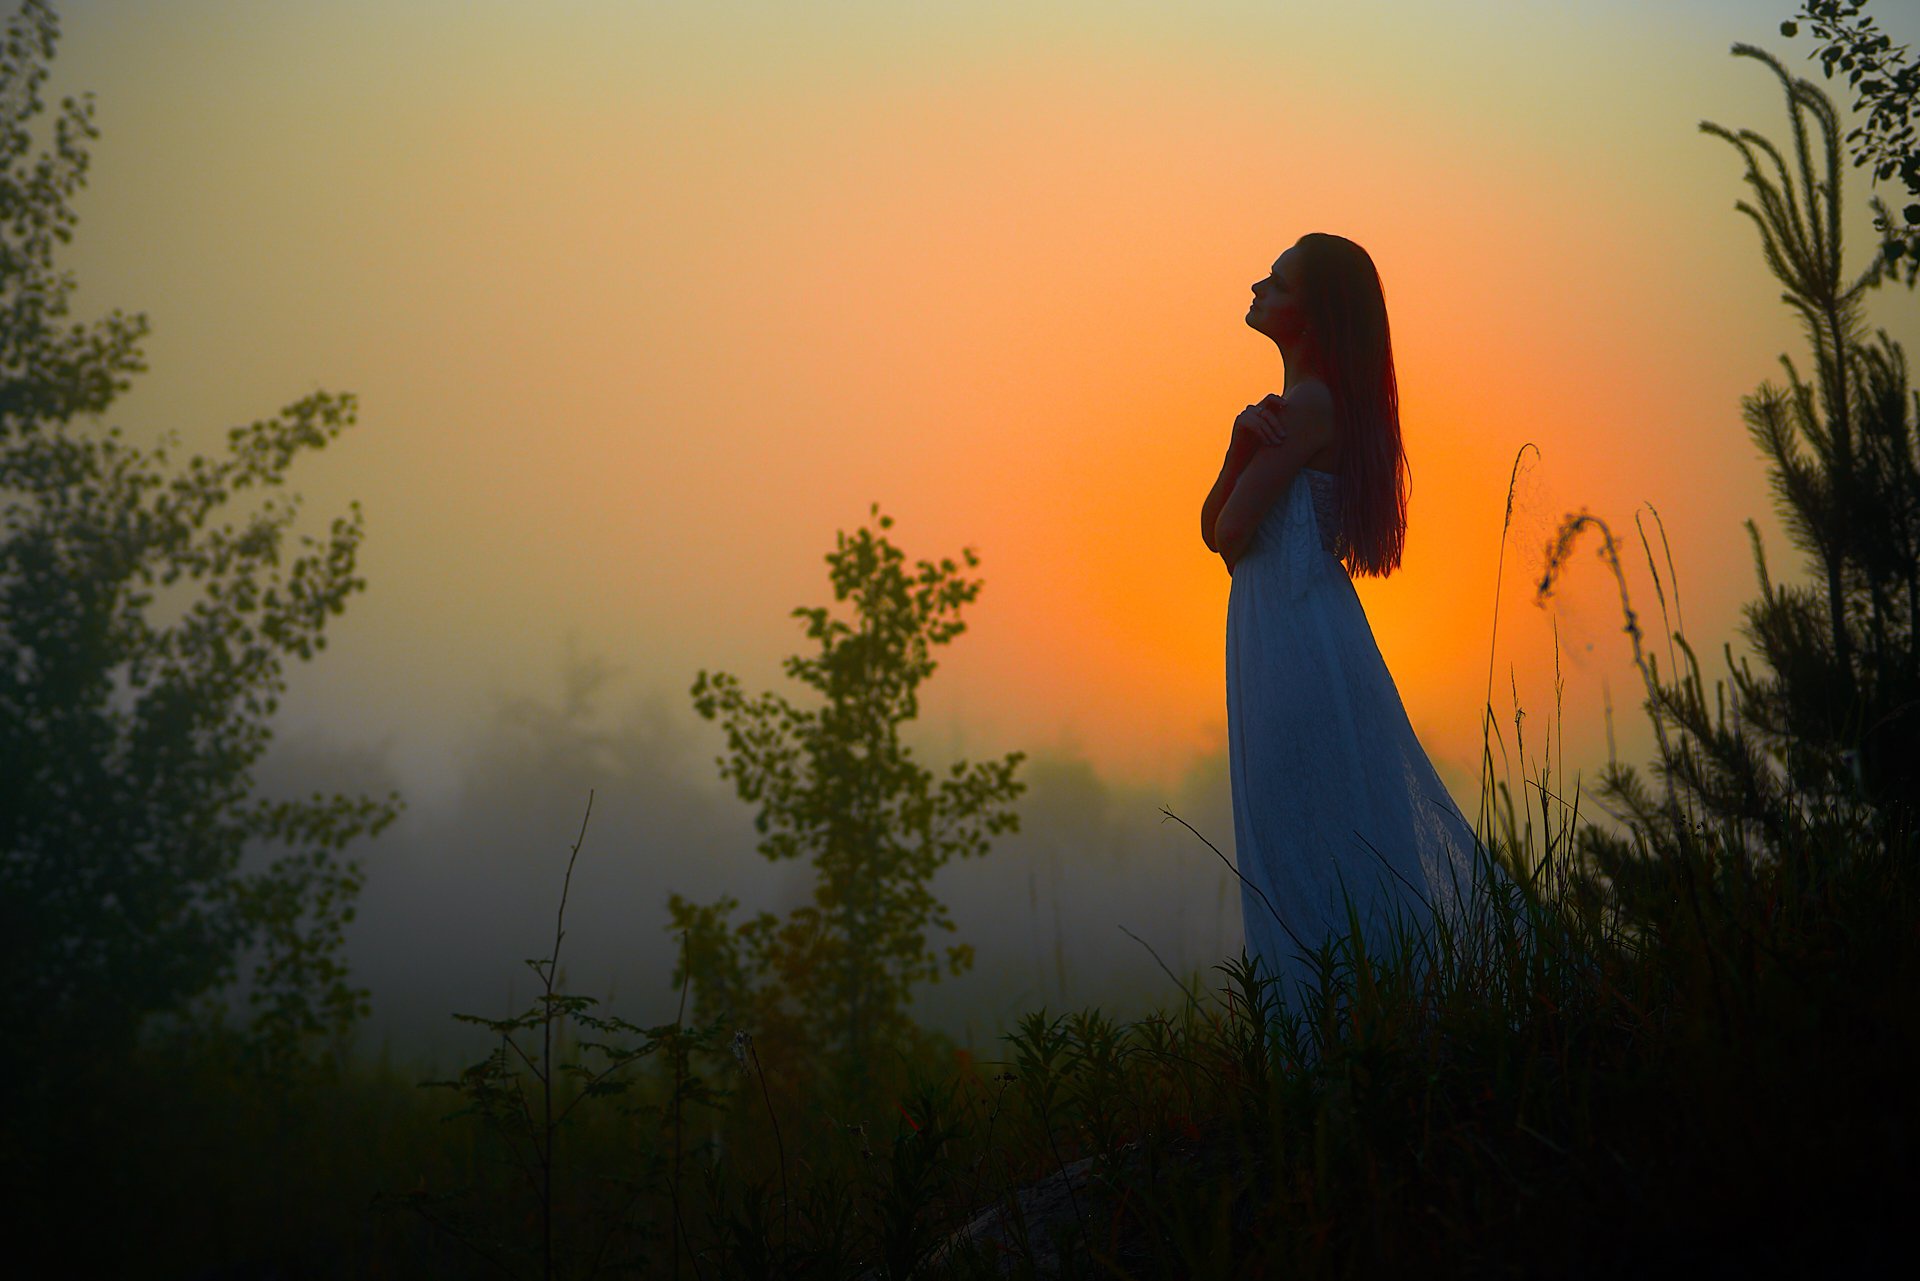
women, lady, model, person, photography, wallpaper, hair, hand, sky, atmosphere, plant, ecoregion, People in nature, dress, flash photography, branch, happy, afterglow, dusk, sunset, natural landscape, sunlight, sunrise, atmospheric phenomenon, tree, grass, horizon, grassland, landscape, morning, meadow, hat, long hair, sun, dawn, backlighting, prairie, darkness, forest, field, evening, astronomical object, shadow, sitting, hill, heat, wildlife, rock, mist, silhouette